Business jet

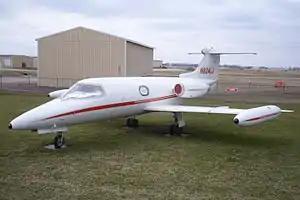
The 1963 Learjet 23 was the first light jet.

The Lockheed JetStar, designed to meet USAF UCX requirements and seating 10 passengers and 2 crew, first flew on 4 September 1957. In total, 204 aircraft were produced from 1957 to 1978 powered by several different engines; four Pratt & Whitney JT12 turbojets, then Garrett TFE731 turbofans for a maximum take-off weight (MTOW), then two General Electric CF700 turbofans.